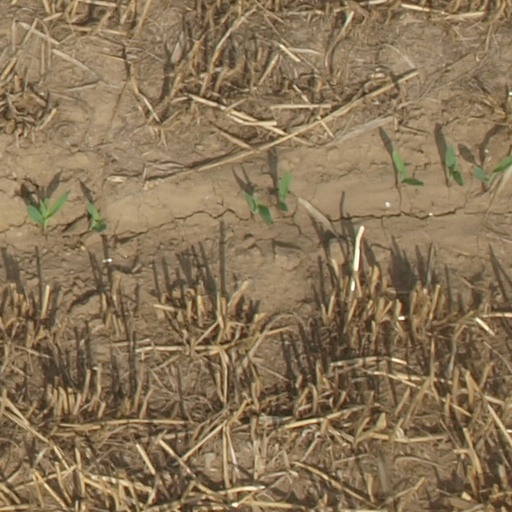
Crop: maize; corn